Liv Garfield

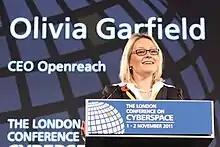
Olivia Garfield speaking at The London Conference on Cyberspace, 2011

Olivia Ruth Garfield (born 10 September 1975) is a British businesswoman. She has served as chief executive of Severn Trent since April 2014. She was former chief executive of Openreach, part of BT Group, from 2011 to 2014.